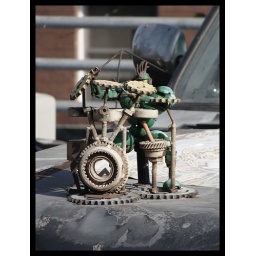
Props built on the front of a car in Venice beach area los angeles.